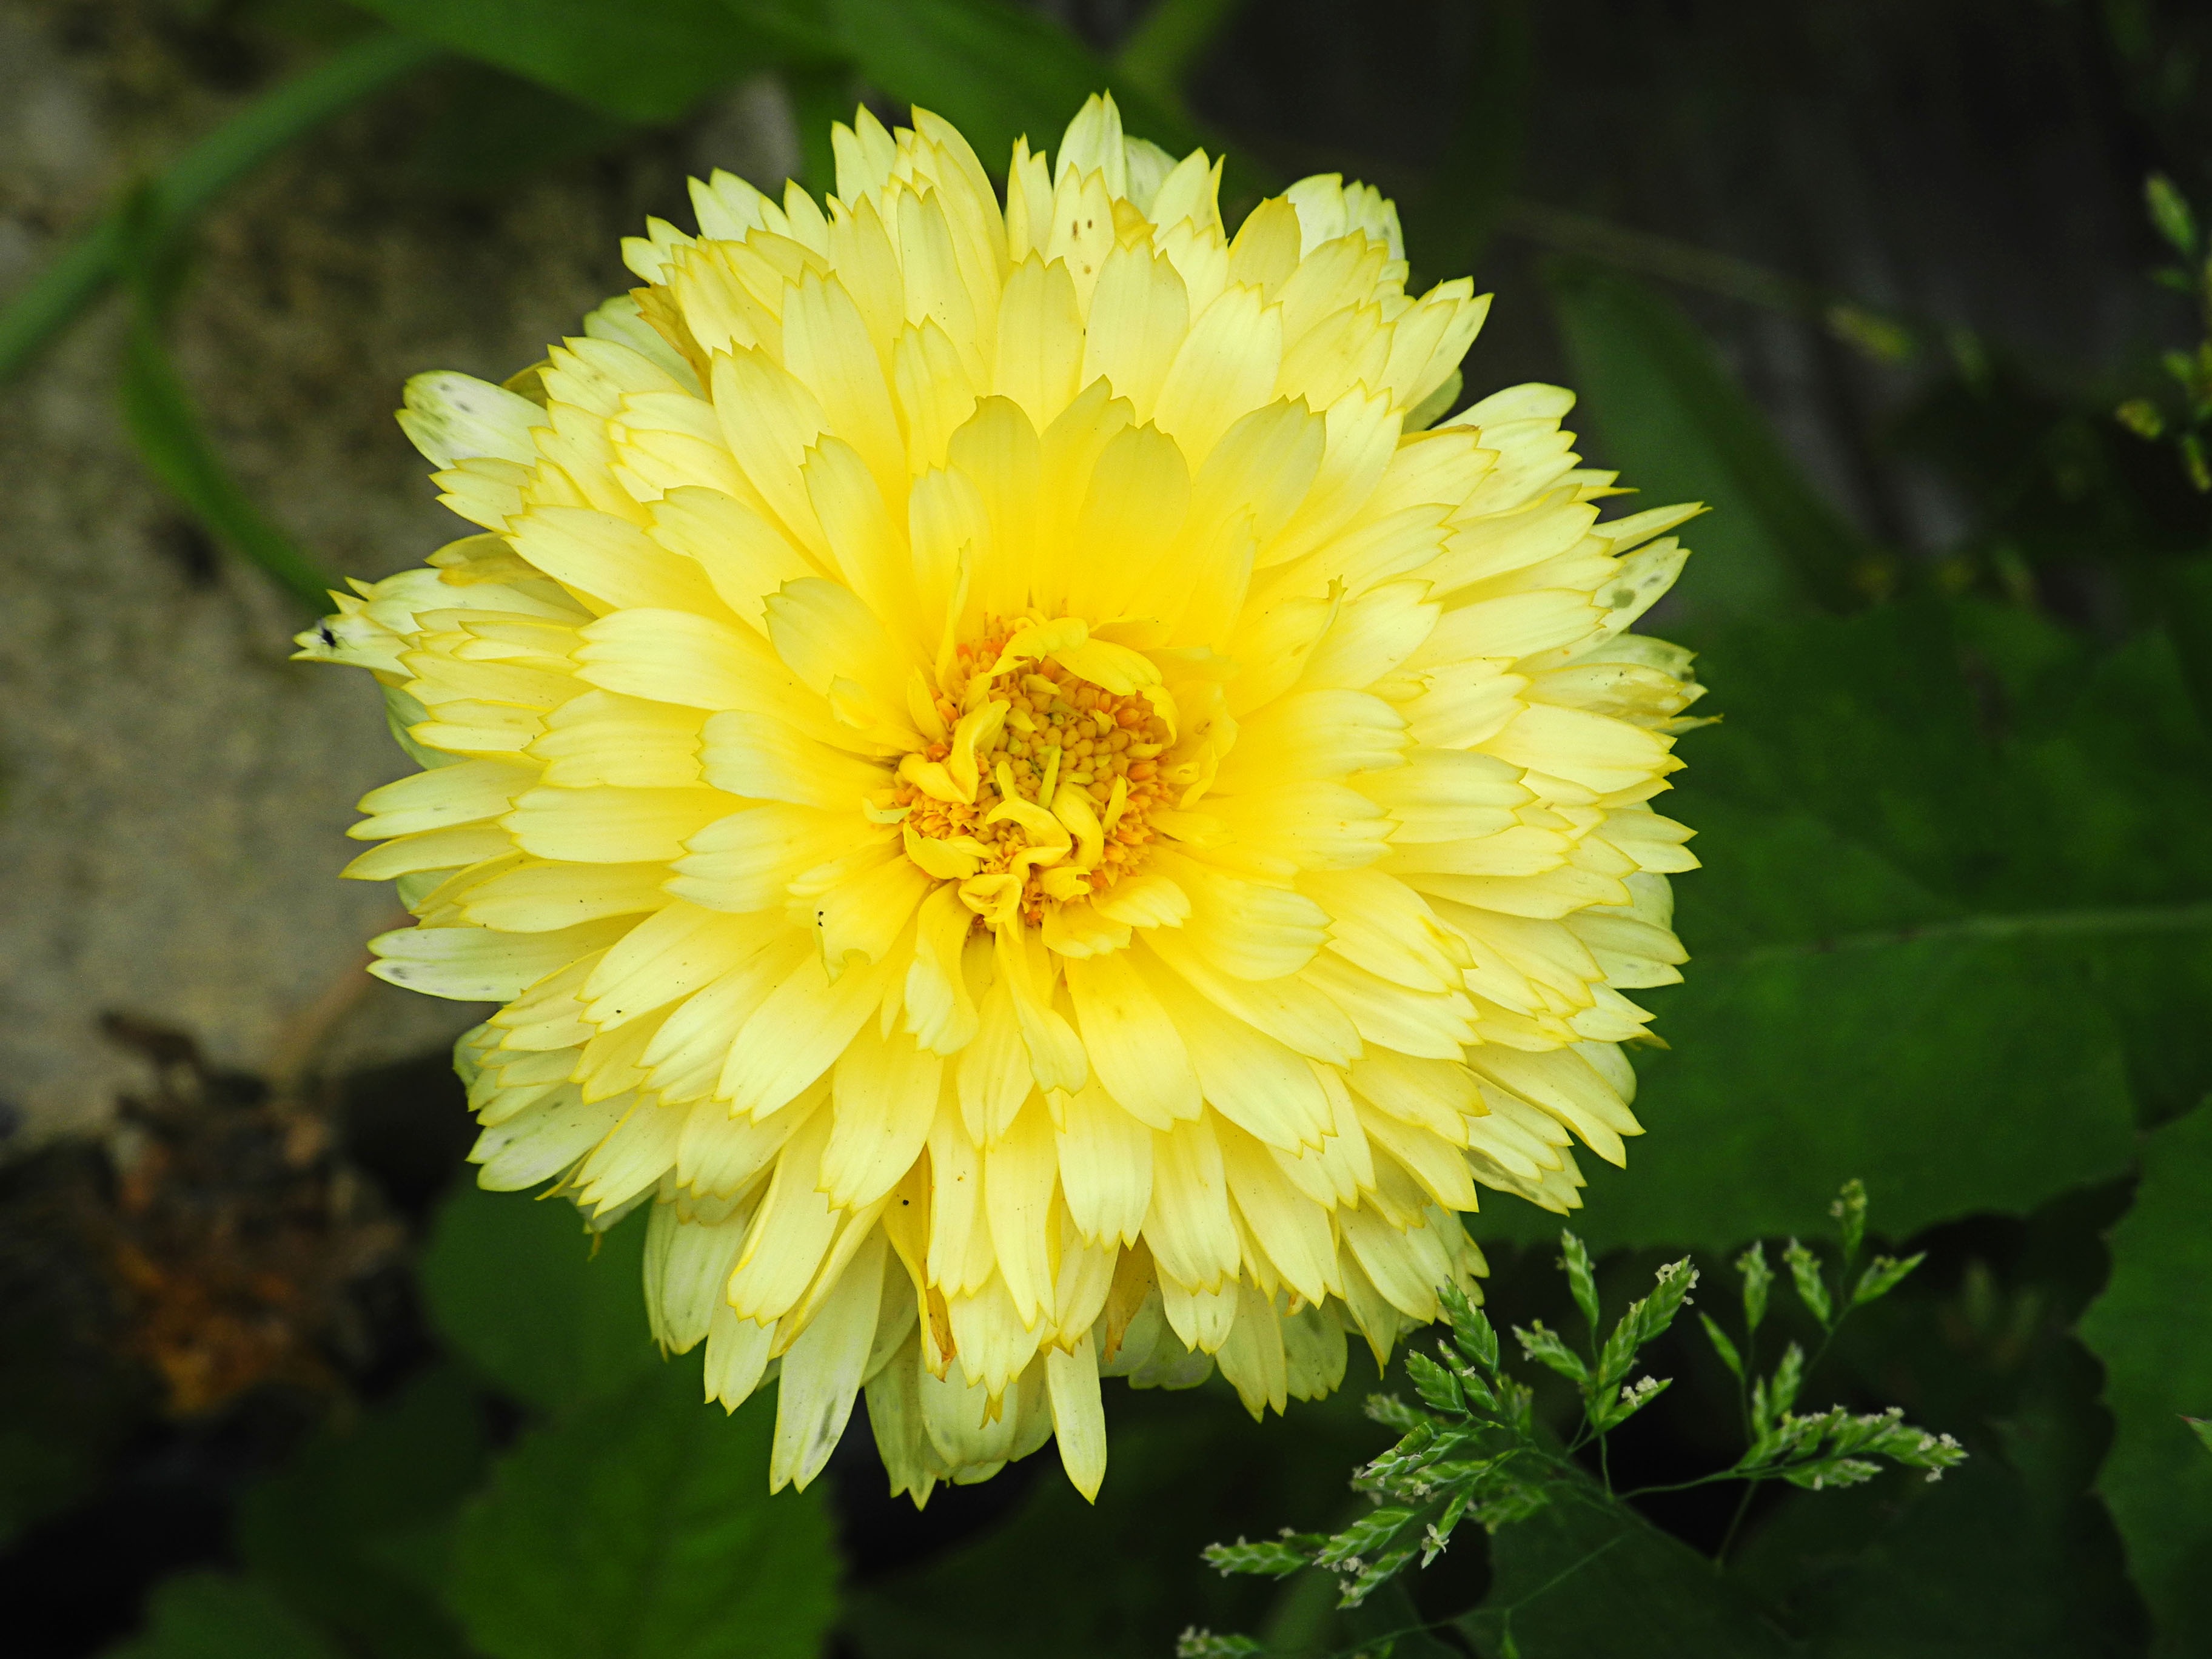
nature, plant, flower, petal, bloom, summer, daisy, botany, yellow, closeup, flora, wildflower, flowers, beautiful, macro photography, greens, beautiful flower, flowering plant, daisy family, annual plant, plant stem, land plant, chrysanths